Cruciform DNA

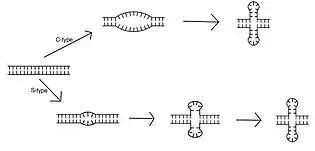
The two proposed mechanisms of cruciform DNA formation: C-type and S-type.

The mechanism of cruciform extrusion occurs through the opening of double stranded DNA to allow for intrastrand base pairing. The mechanism of this opening is classified into two types: C-type and S-type. C-type cruciform formation is marked by a large initial opening in the double-stranded DNA. This opening has several adenine and thymine nucleotides distal to the inverted repeat. As the unwound section gets larger, both sides of the inverted repeat unwind and intrastrand base pairing occurs. This leads to the formation of a cruciform structure. C-type cruciform formation is temperature dependent because of higher entropy and enthalpy of activation than S-type. Unlike C-type, S-type cruciform formation requires salt for extrusion. It begins with a smaller unwound state of approximately ten base pairs at the center of the inverted repeat. As intrastrand base pairing occurs, a protocruciform is formed. In a protocruciform, the stems of the structure are partially formed and not completely extruded. Therefore, a protocruciform is seen as an intermediate step before the final cruciform conformation produced. As the unwound state becomes larger, the stems elongate through a process of called branch migration. This eventually forms a fully extruded cruciform.